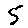
Label: 5